Margery Mason

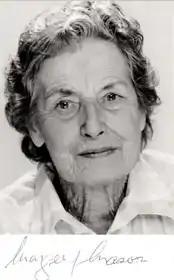

Margery Eileen Mason (27 September 1913 – 26 January 2014) was a British actress and director. She was the artistic director of The Repertory Theatre in Bangor, County Down, Northern Ireland in the 1960s.